Confederate States Army

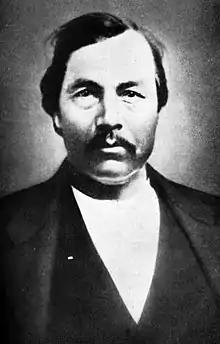
Jackson McCurtain, Lieutenant Colonel of the First Choctaw Battalion in Oklahoma, CSA

Confederate soldiers were also faced with inadequate food rations, especially as the war progressed. There was plenty of meat in the Confederacy. The unsolvable problem was shipping it to the armies, especially when Lee's army in Virginia was at the end of a long, tenuous supply line. The United States victory at Vicksburg in 1863 shut off supplies from Texas and the west.